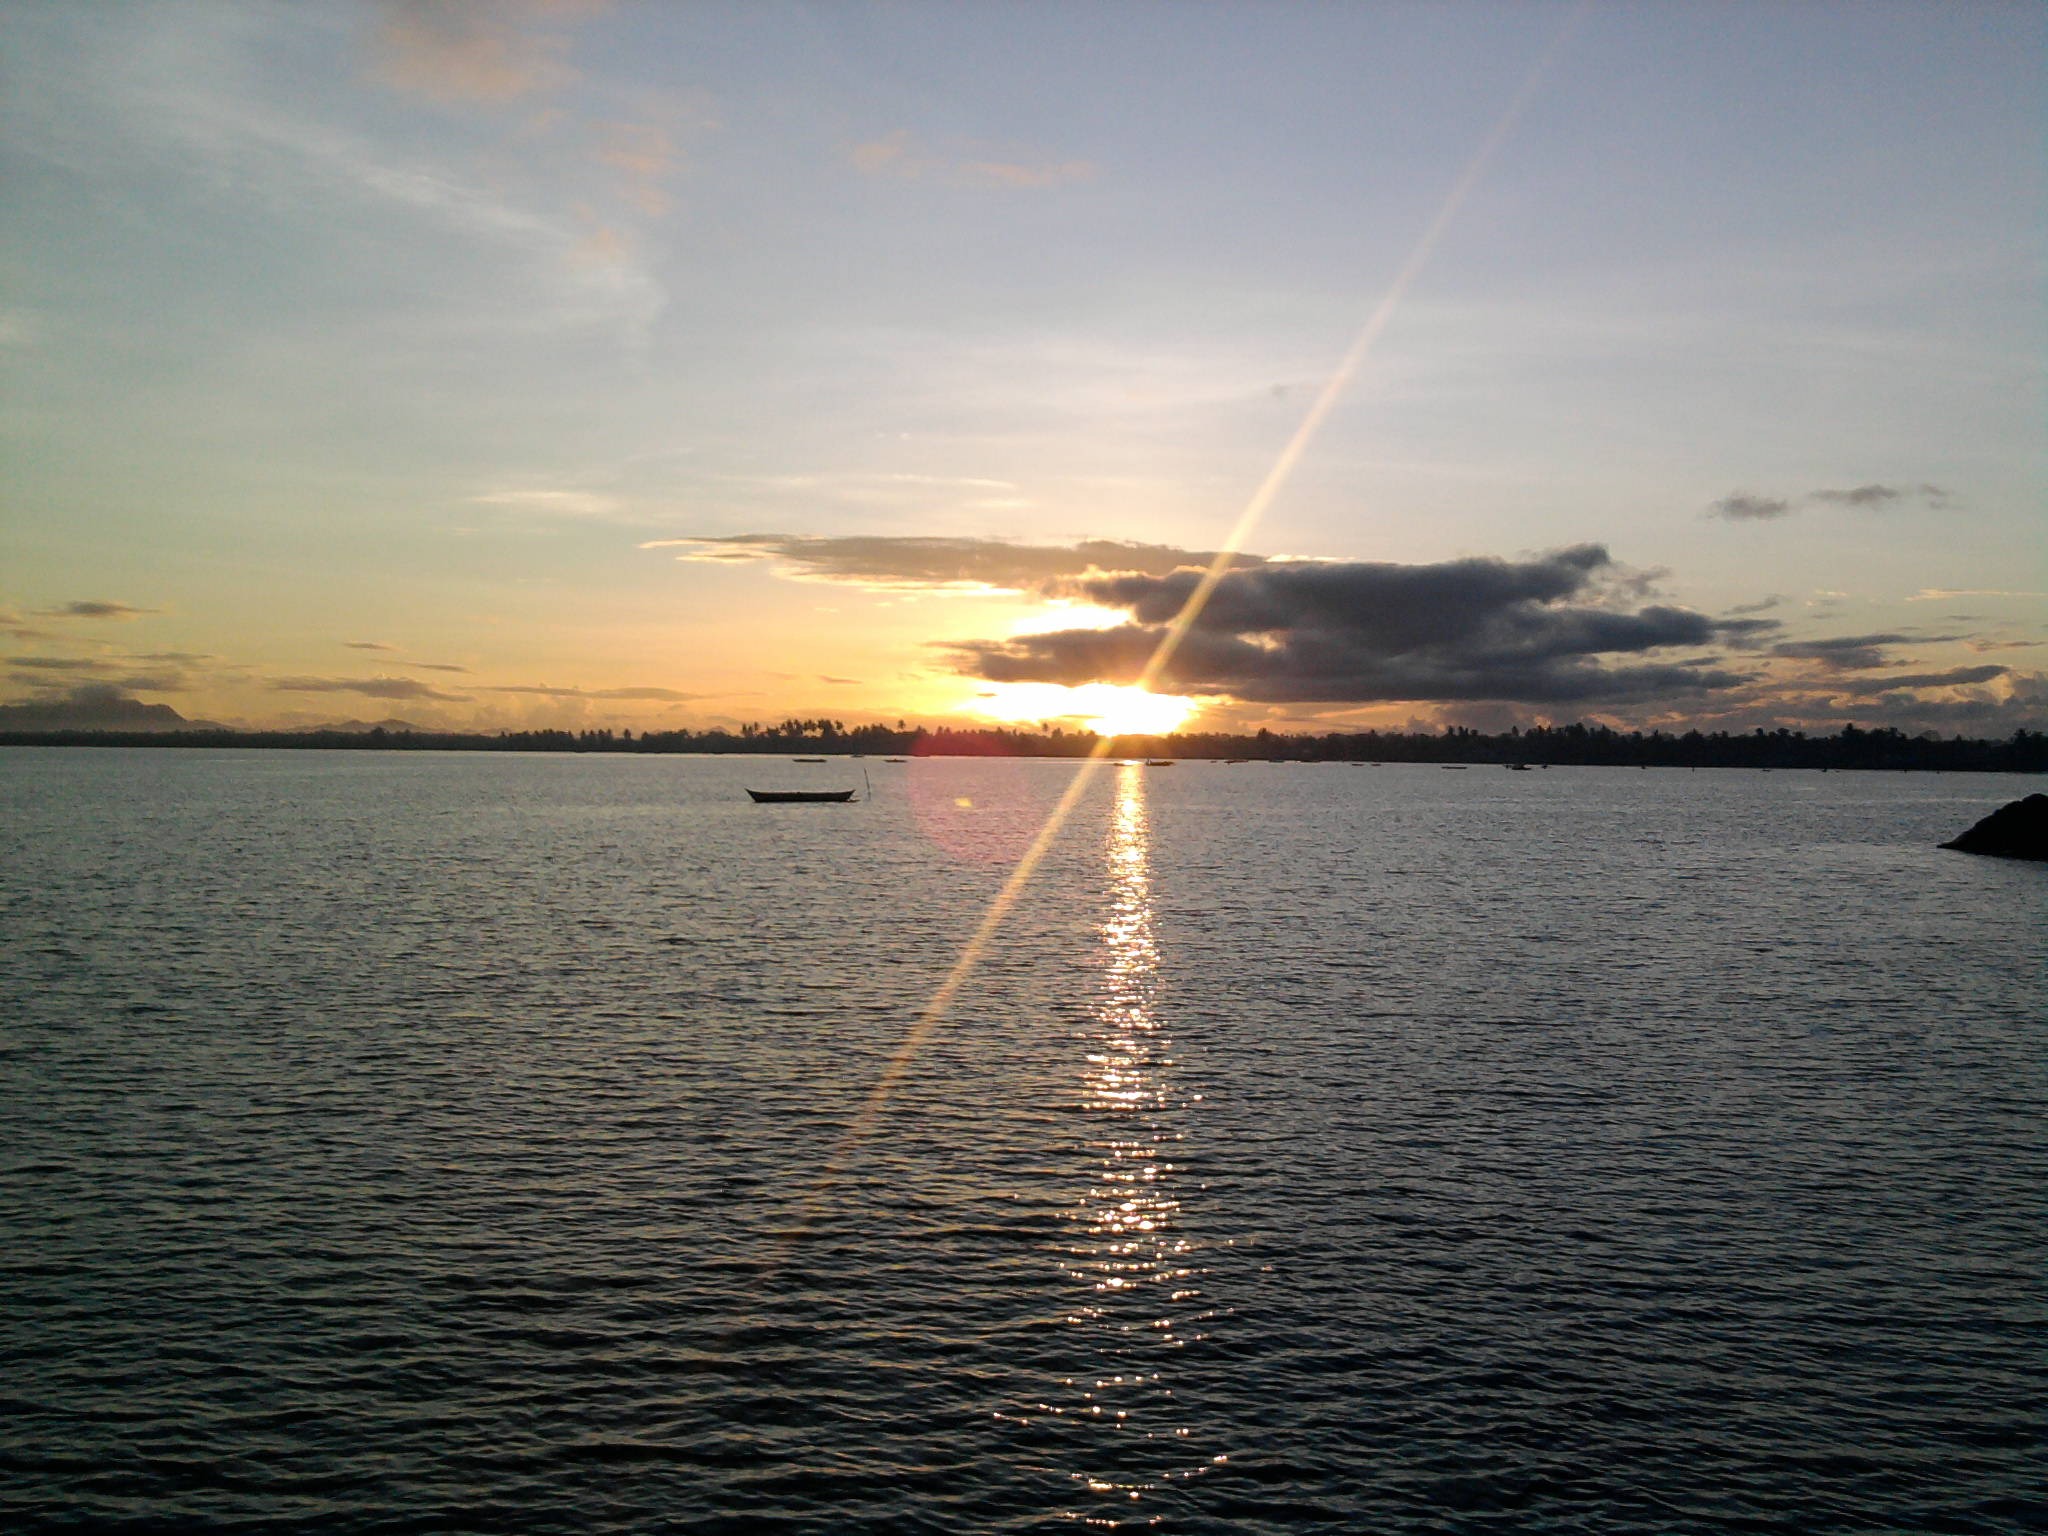
beach, sea, coast, nature, ocean, horizon, sun, sunrise, sunset, boat, sunlight, morning, shore, dawn, dusk, evening, vehicle, calm, bay, silent, afterglow